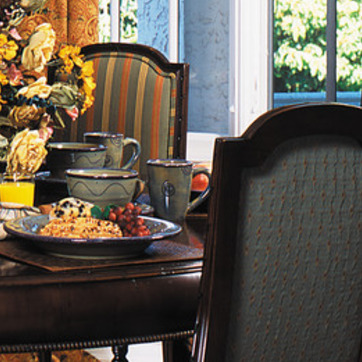
Material: ceramic